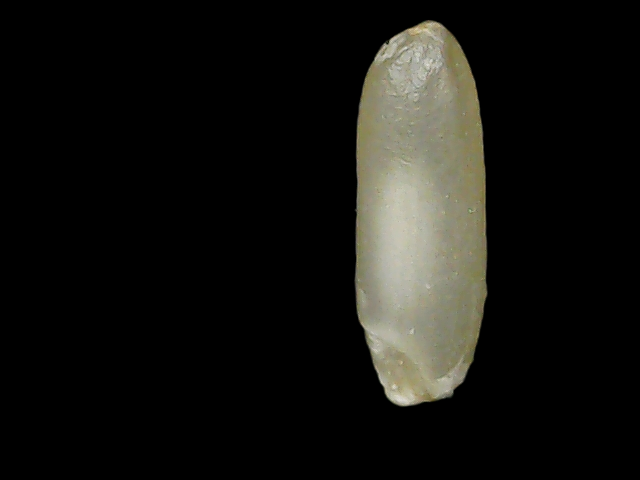
Rice variety: Binadhan21